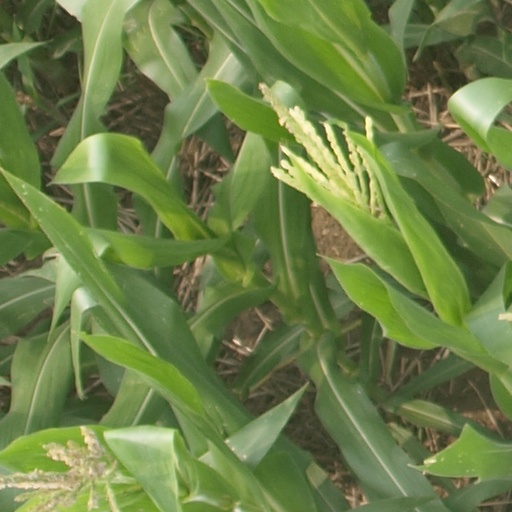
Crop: maize; corn